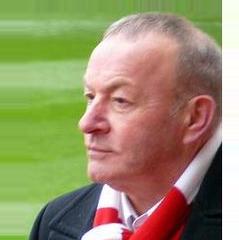
Age: 64